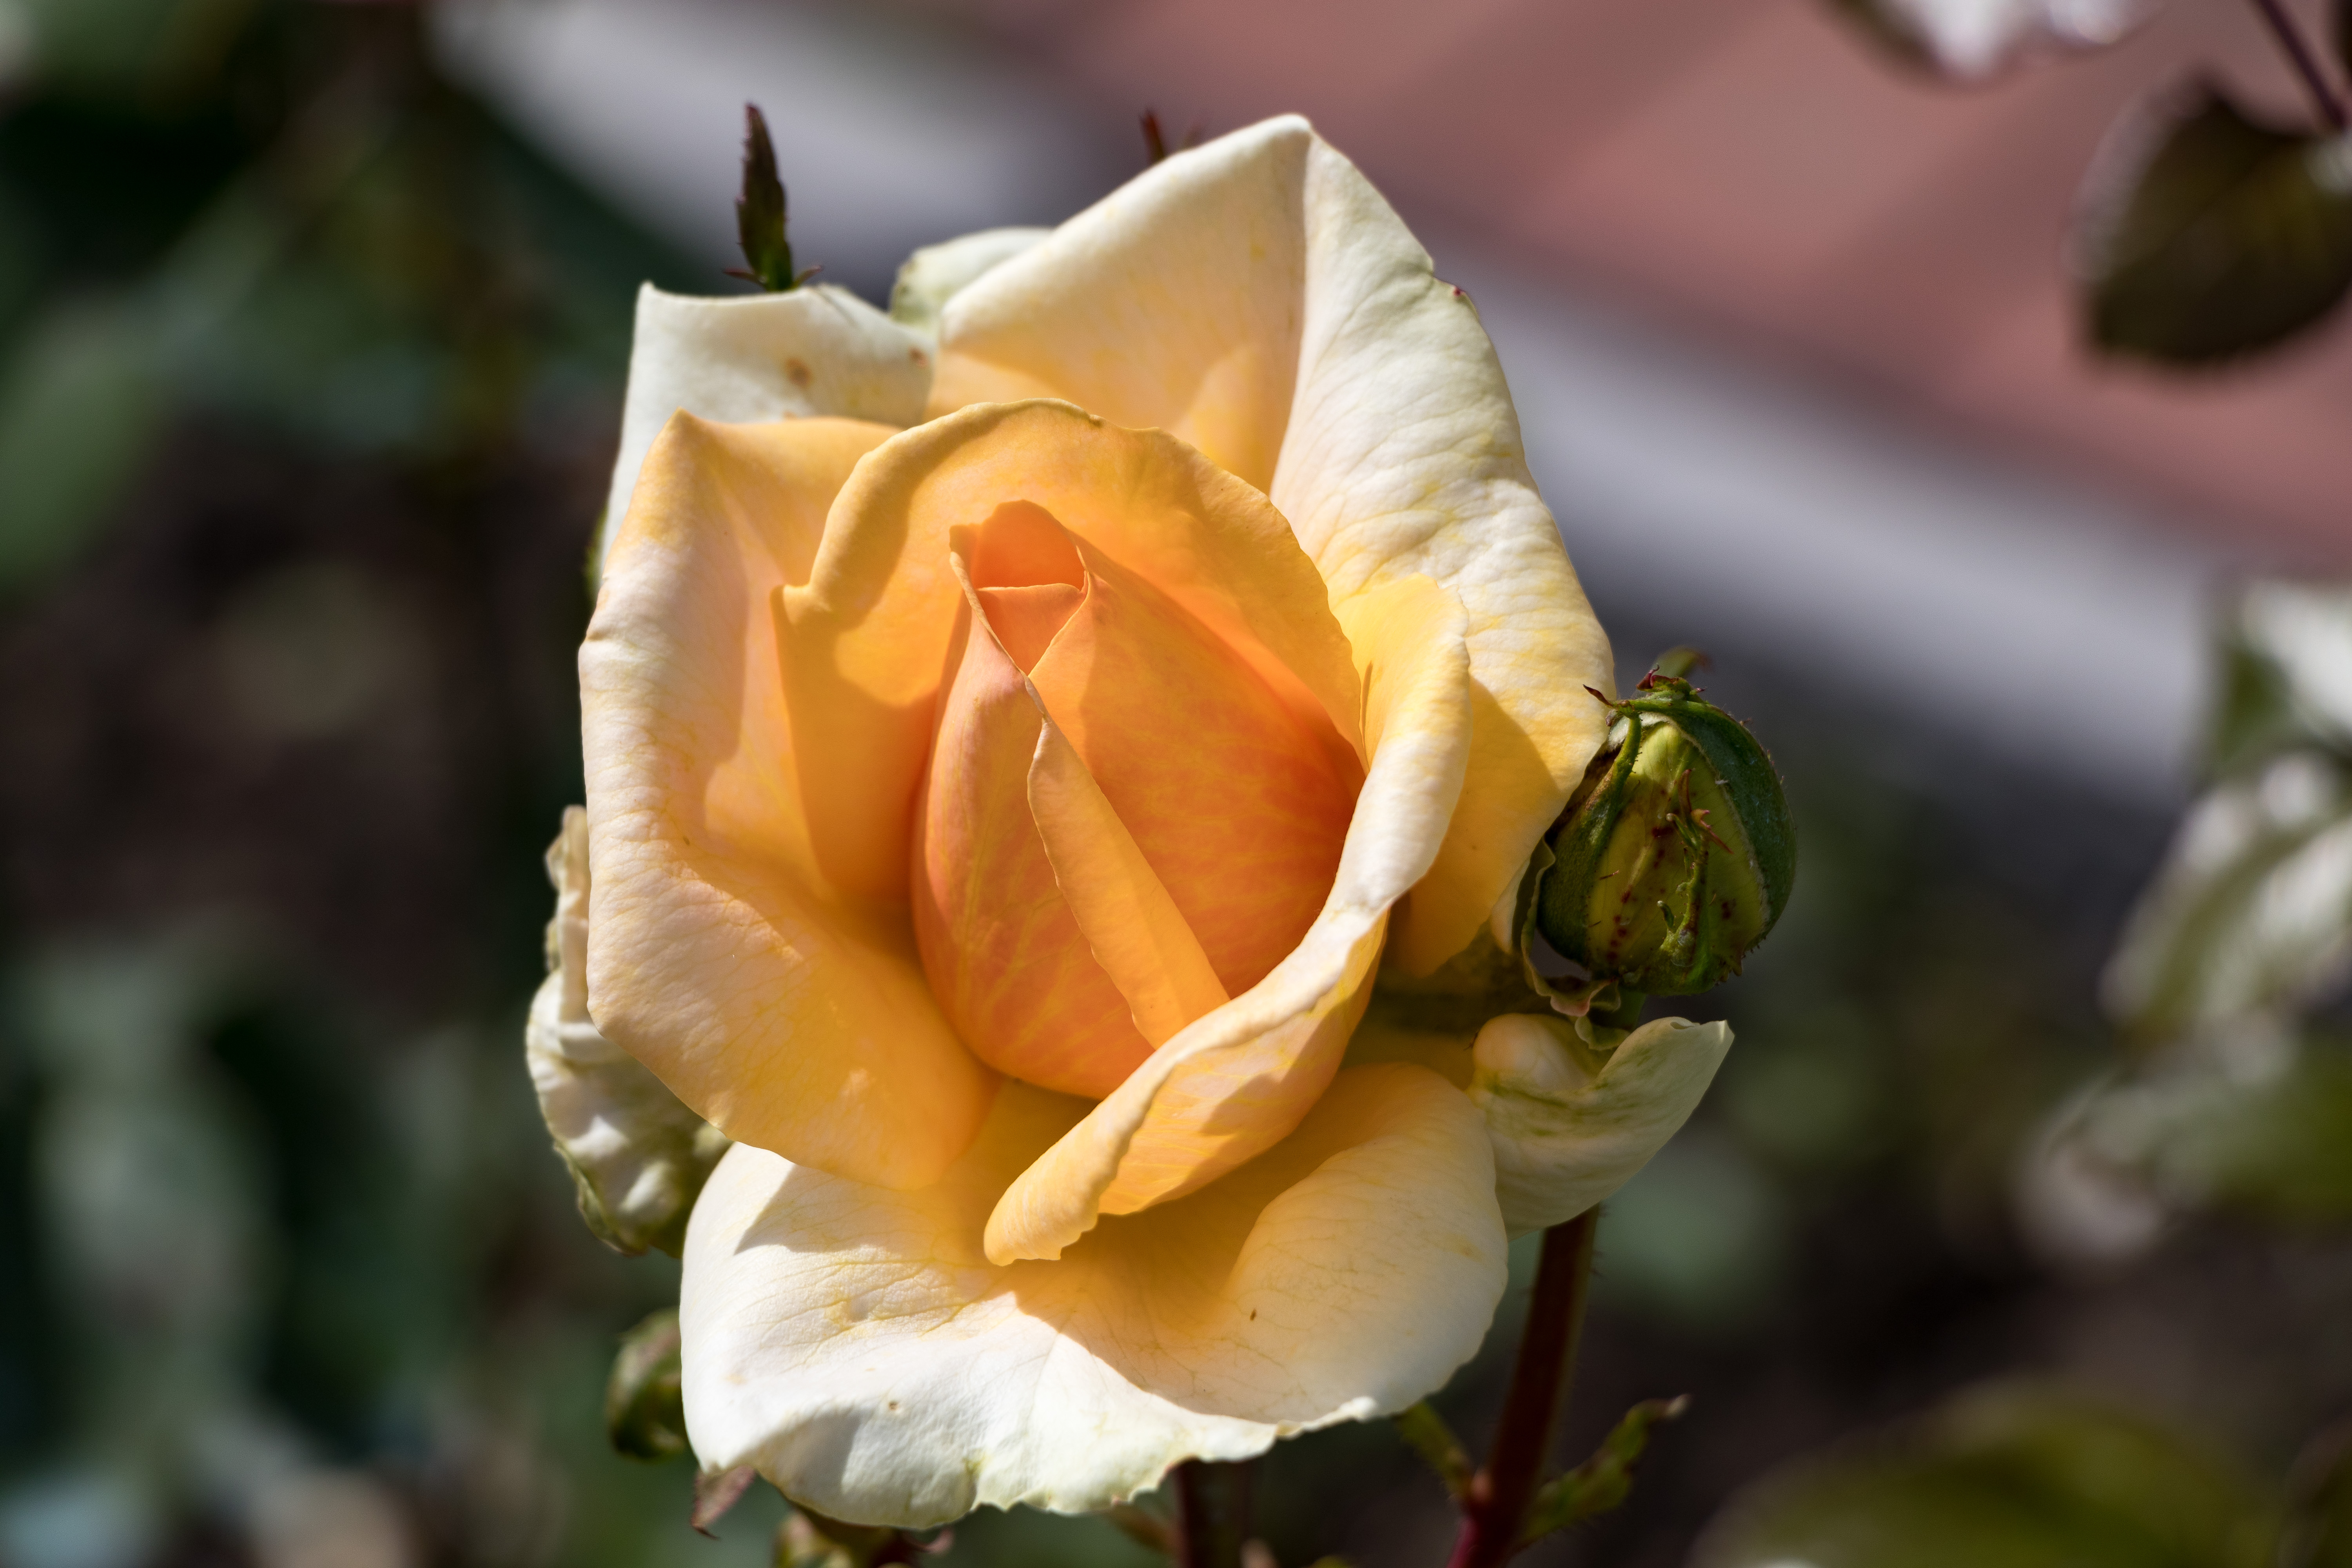
flowers, petals, nature, colorful, flower, flower garden, smell, living, happiness, summer, bloom, plants, garden, village, rural area, petal, yellow, garden roses, flowering plant, rose family, botany, rose order, Hybrid tea rose, rose, spring, wildflower, close up, floribunda, annual plant, herbaceous plant, plant stem, Pedicel, Julia child rose, rosa centifolia, perennial plant, bud, begonia